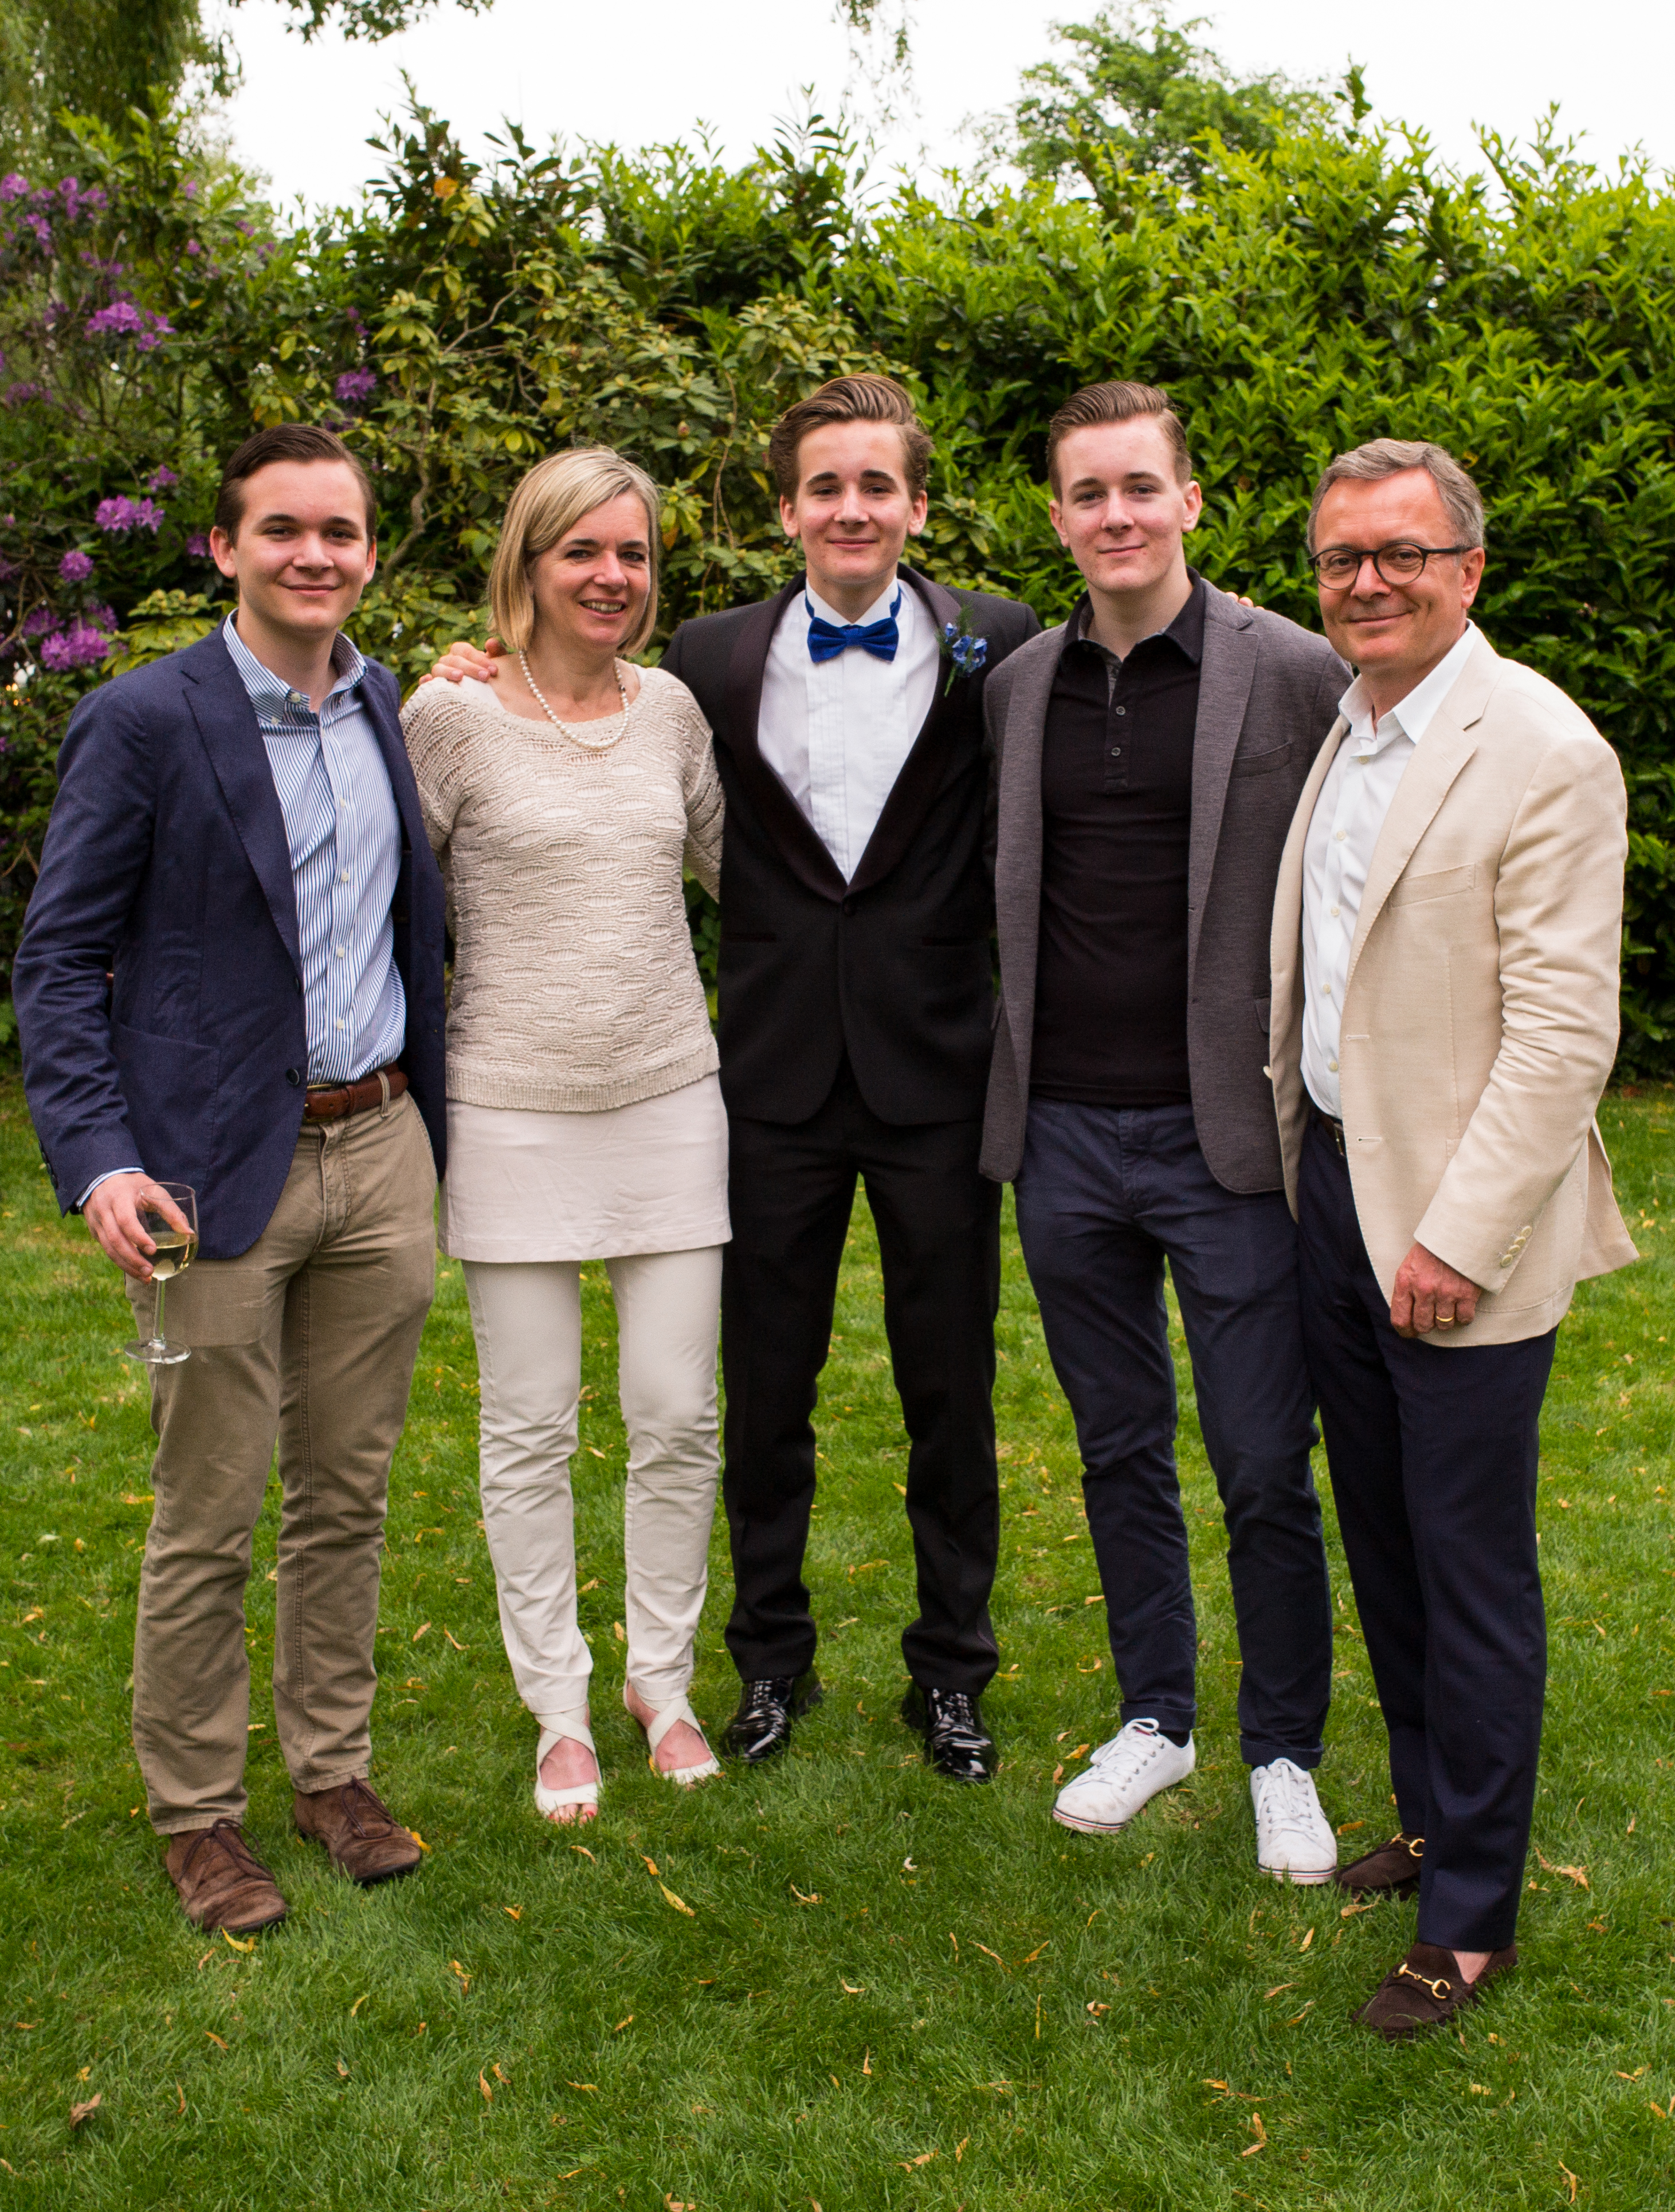
man, person, people, boy, europe, portrait, high, garden, groom, senior citizen, tuxedo, family, ceremony, bowtie, holland, hague, netherlands, m, team, dress, students, party, school, 28, junior, leica, 240, summicron, prom